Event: Ecuador Earthquake
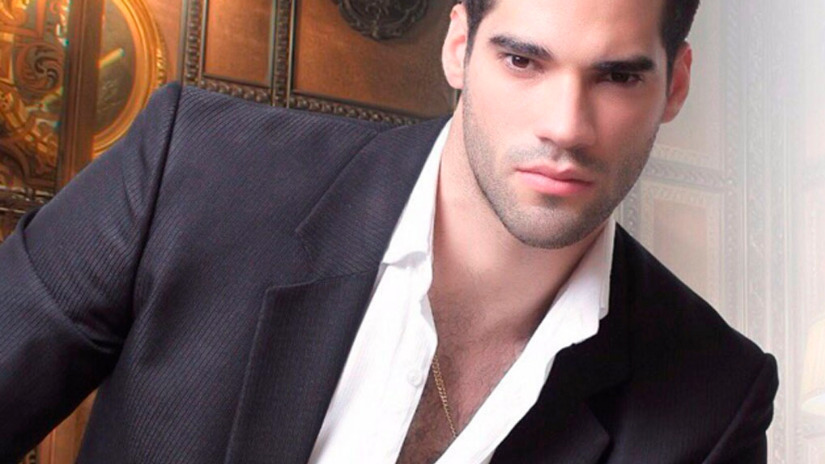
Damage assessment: no_damage